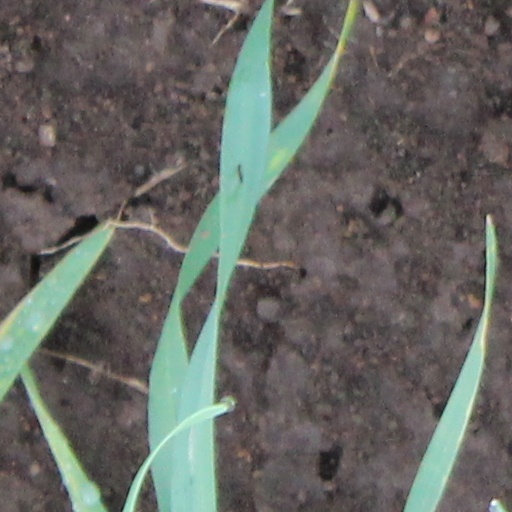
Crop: wheat